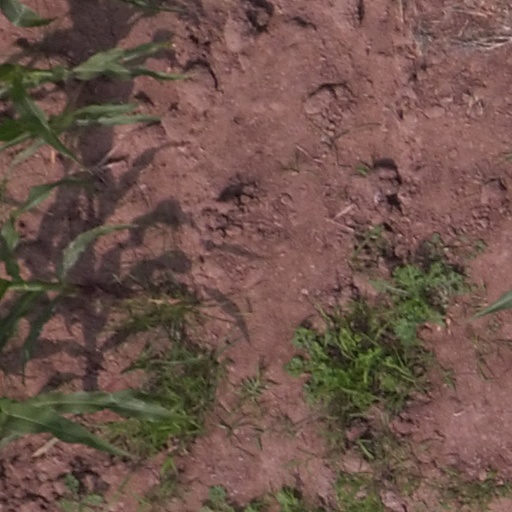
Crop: maize; corn